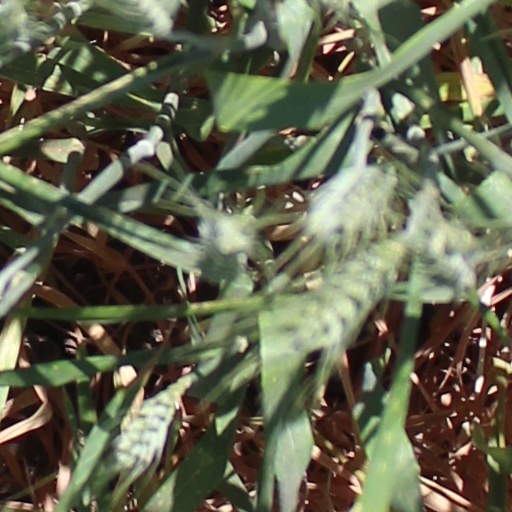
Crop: wheat